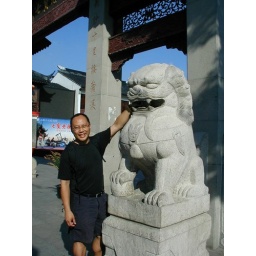
Foo dogs... lions with balls in their mouths